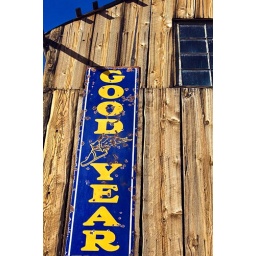
Good Year sign on the side of old barn in El Dorado Canyon, Nevada